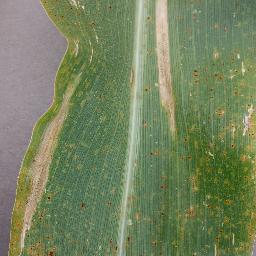
Label: Corn_(Maize)___Northern_Leaf_Blight